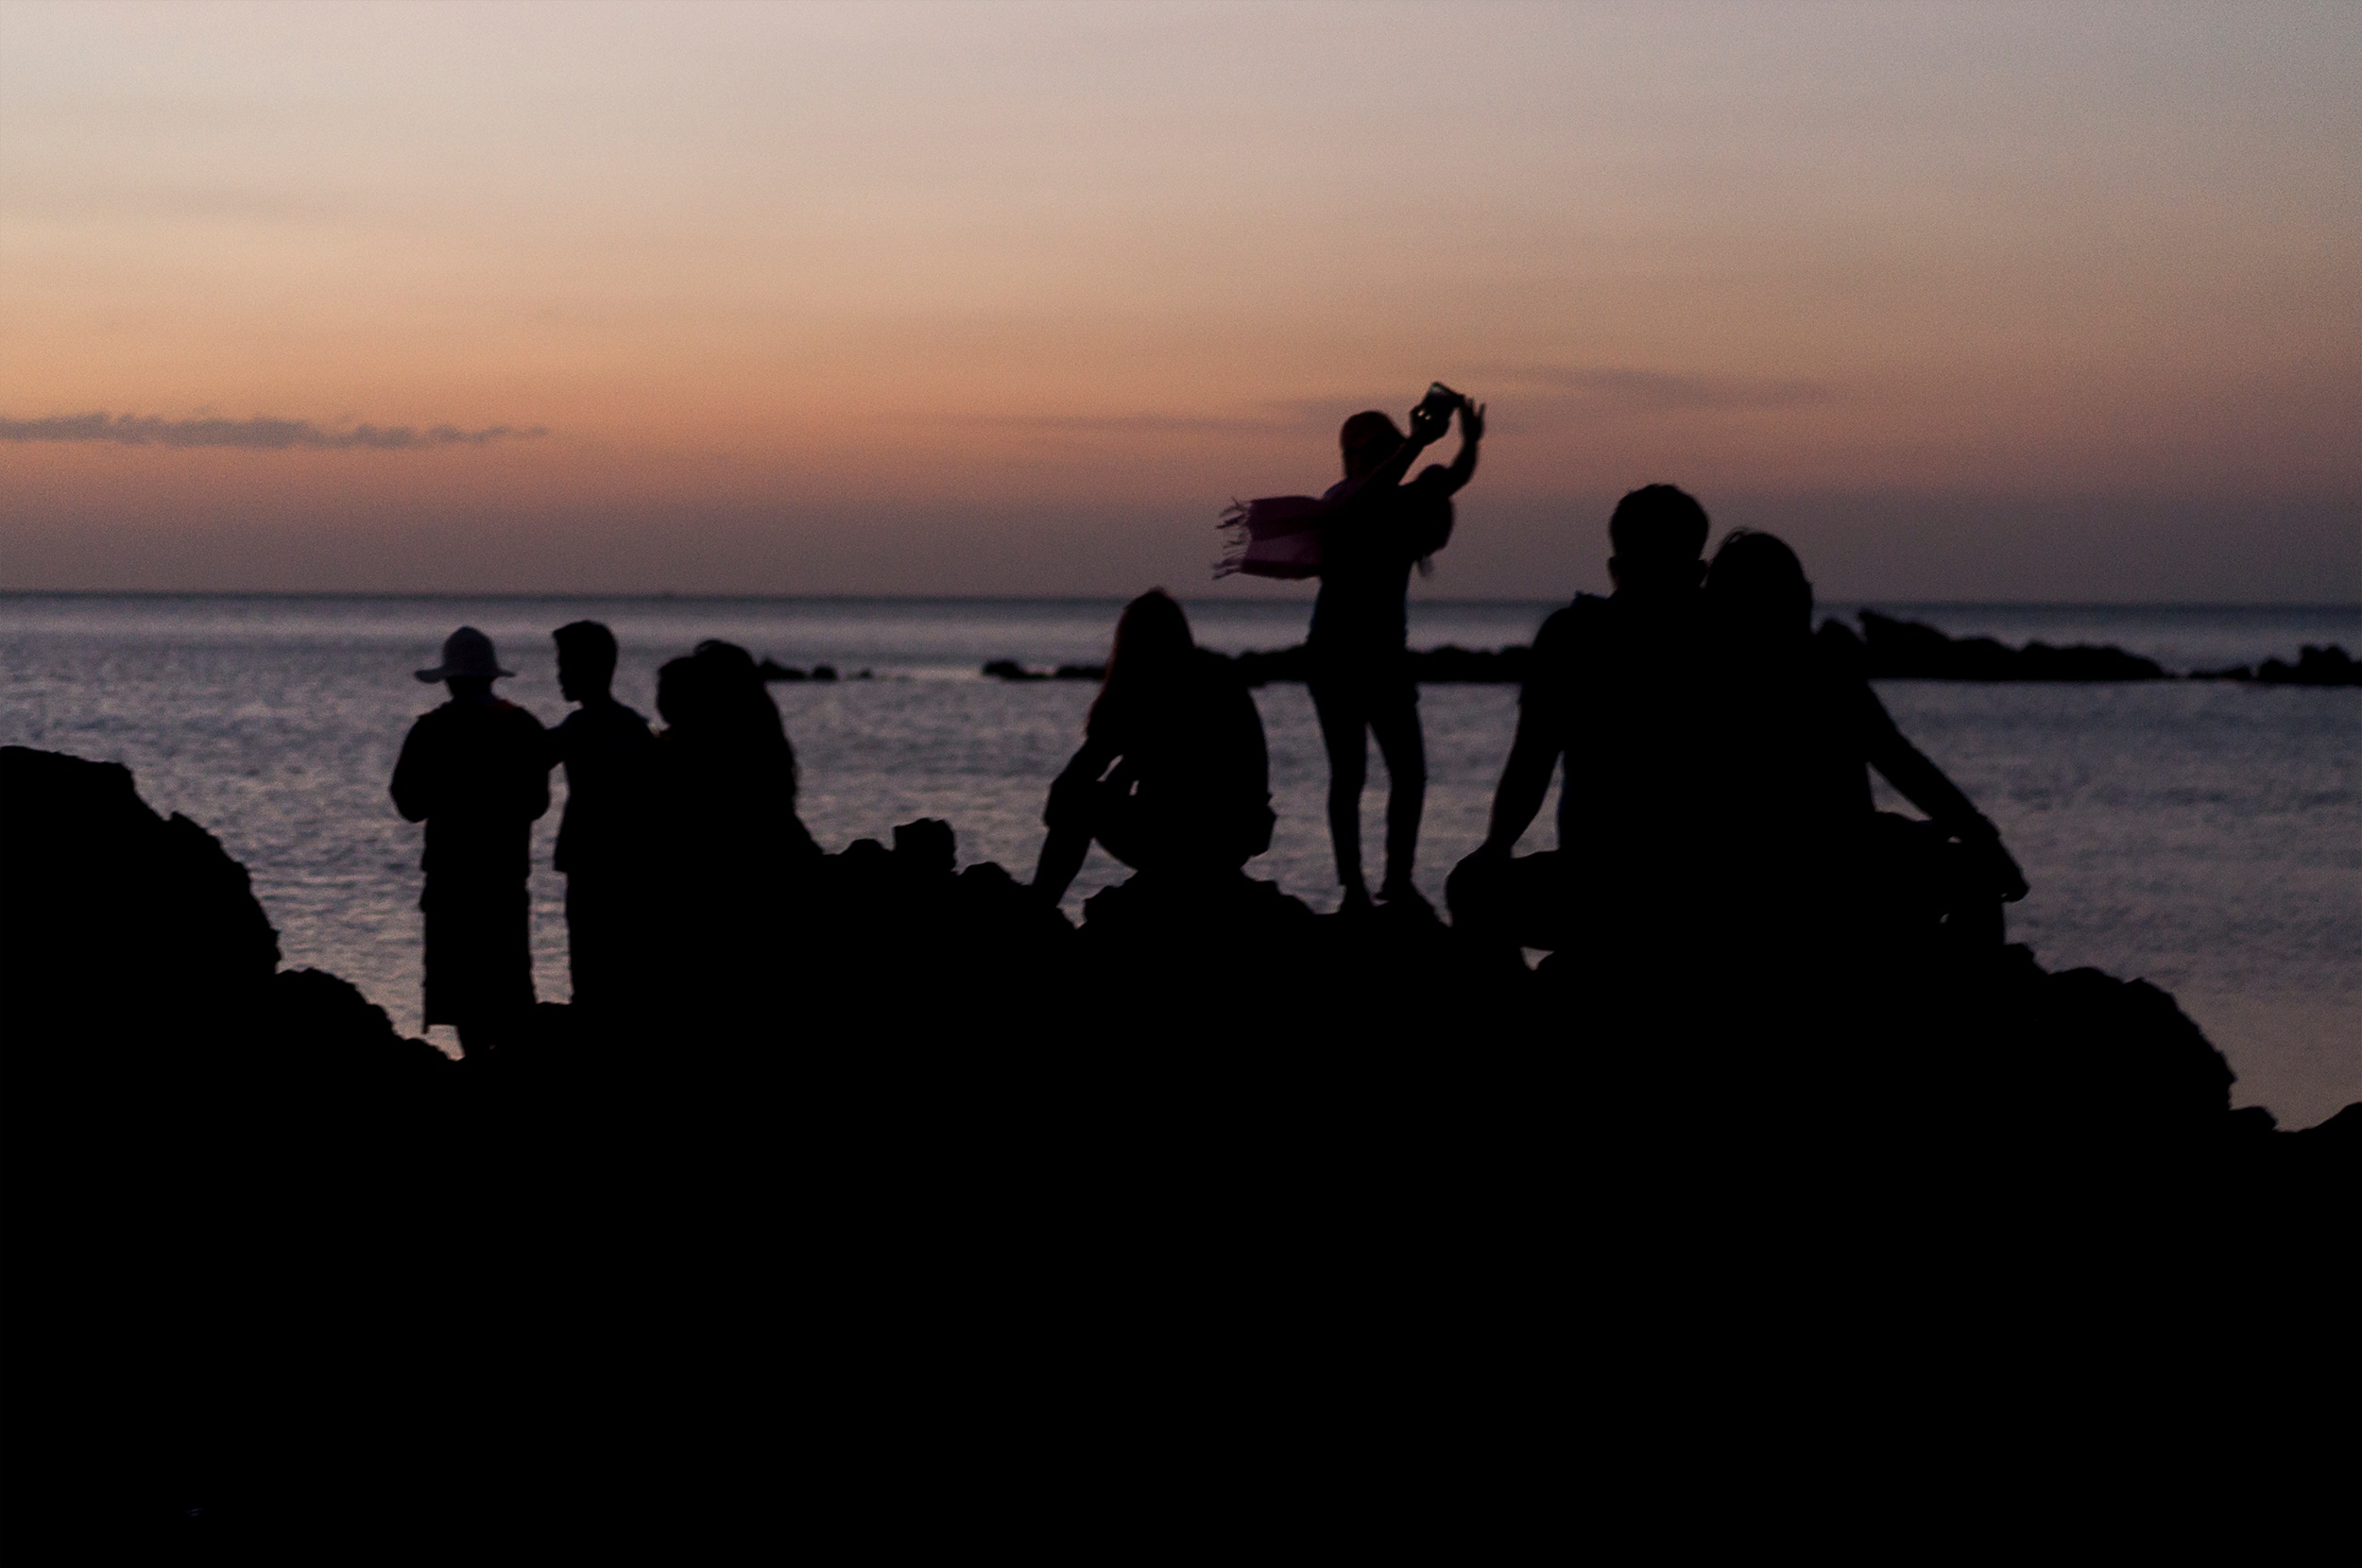
beach, sea, coast, ocean, horizon, silhouette, sunrise, sunset, morning, wave, dawn, dusk, evening, bay, image